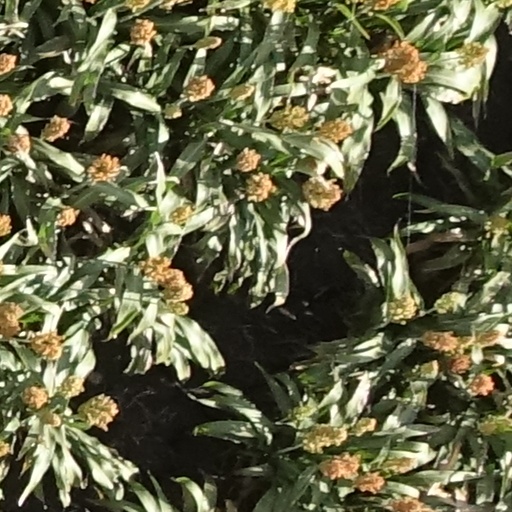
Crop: sorghum